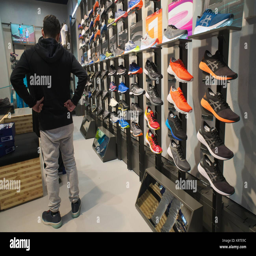
customers browse footwear in the newly opened flagship store on friday , december